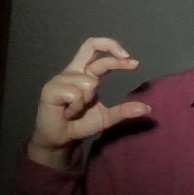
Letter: thal